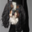
Label: dog